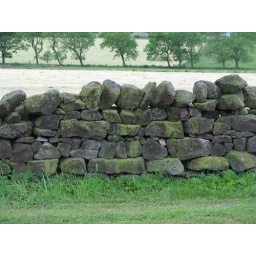
Rougher workmanship in the field walls